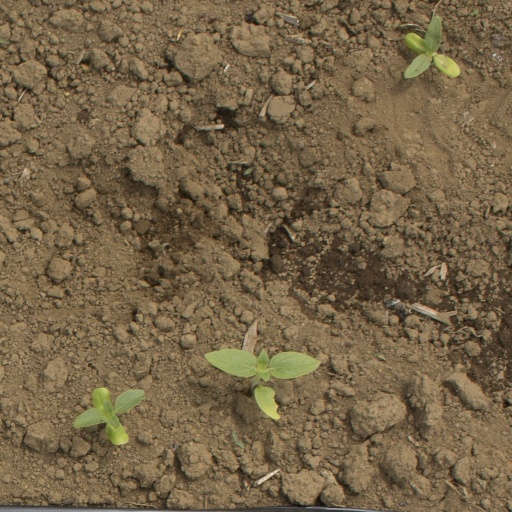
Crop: Jerusalem artichoke